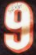
Number: 9